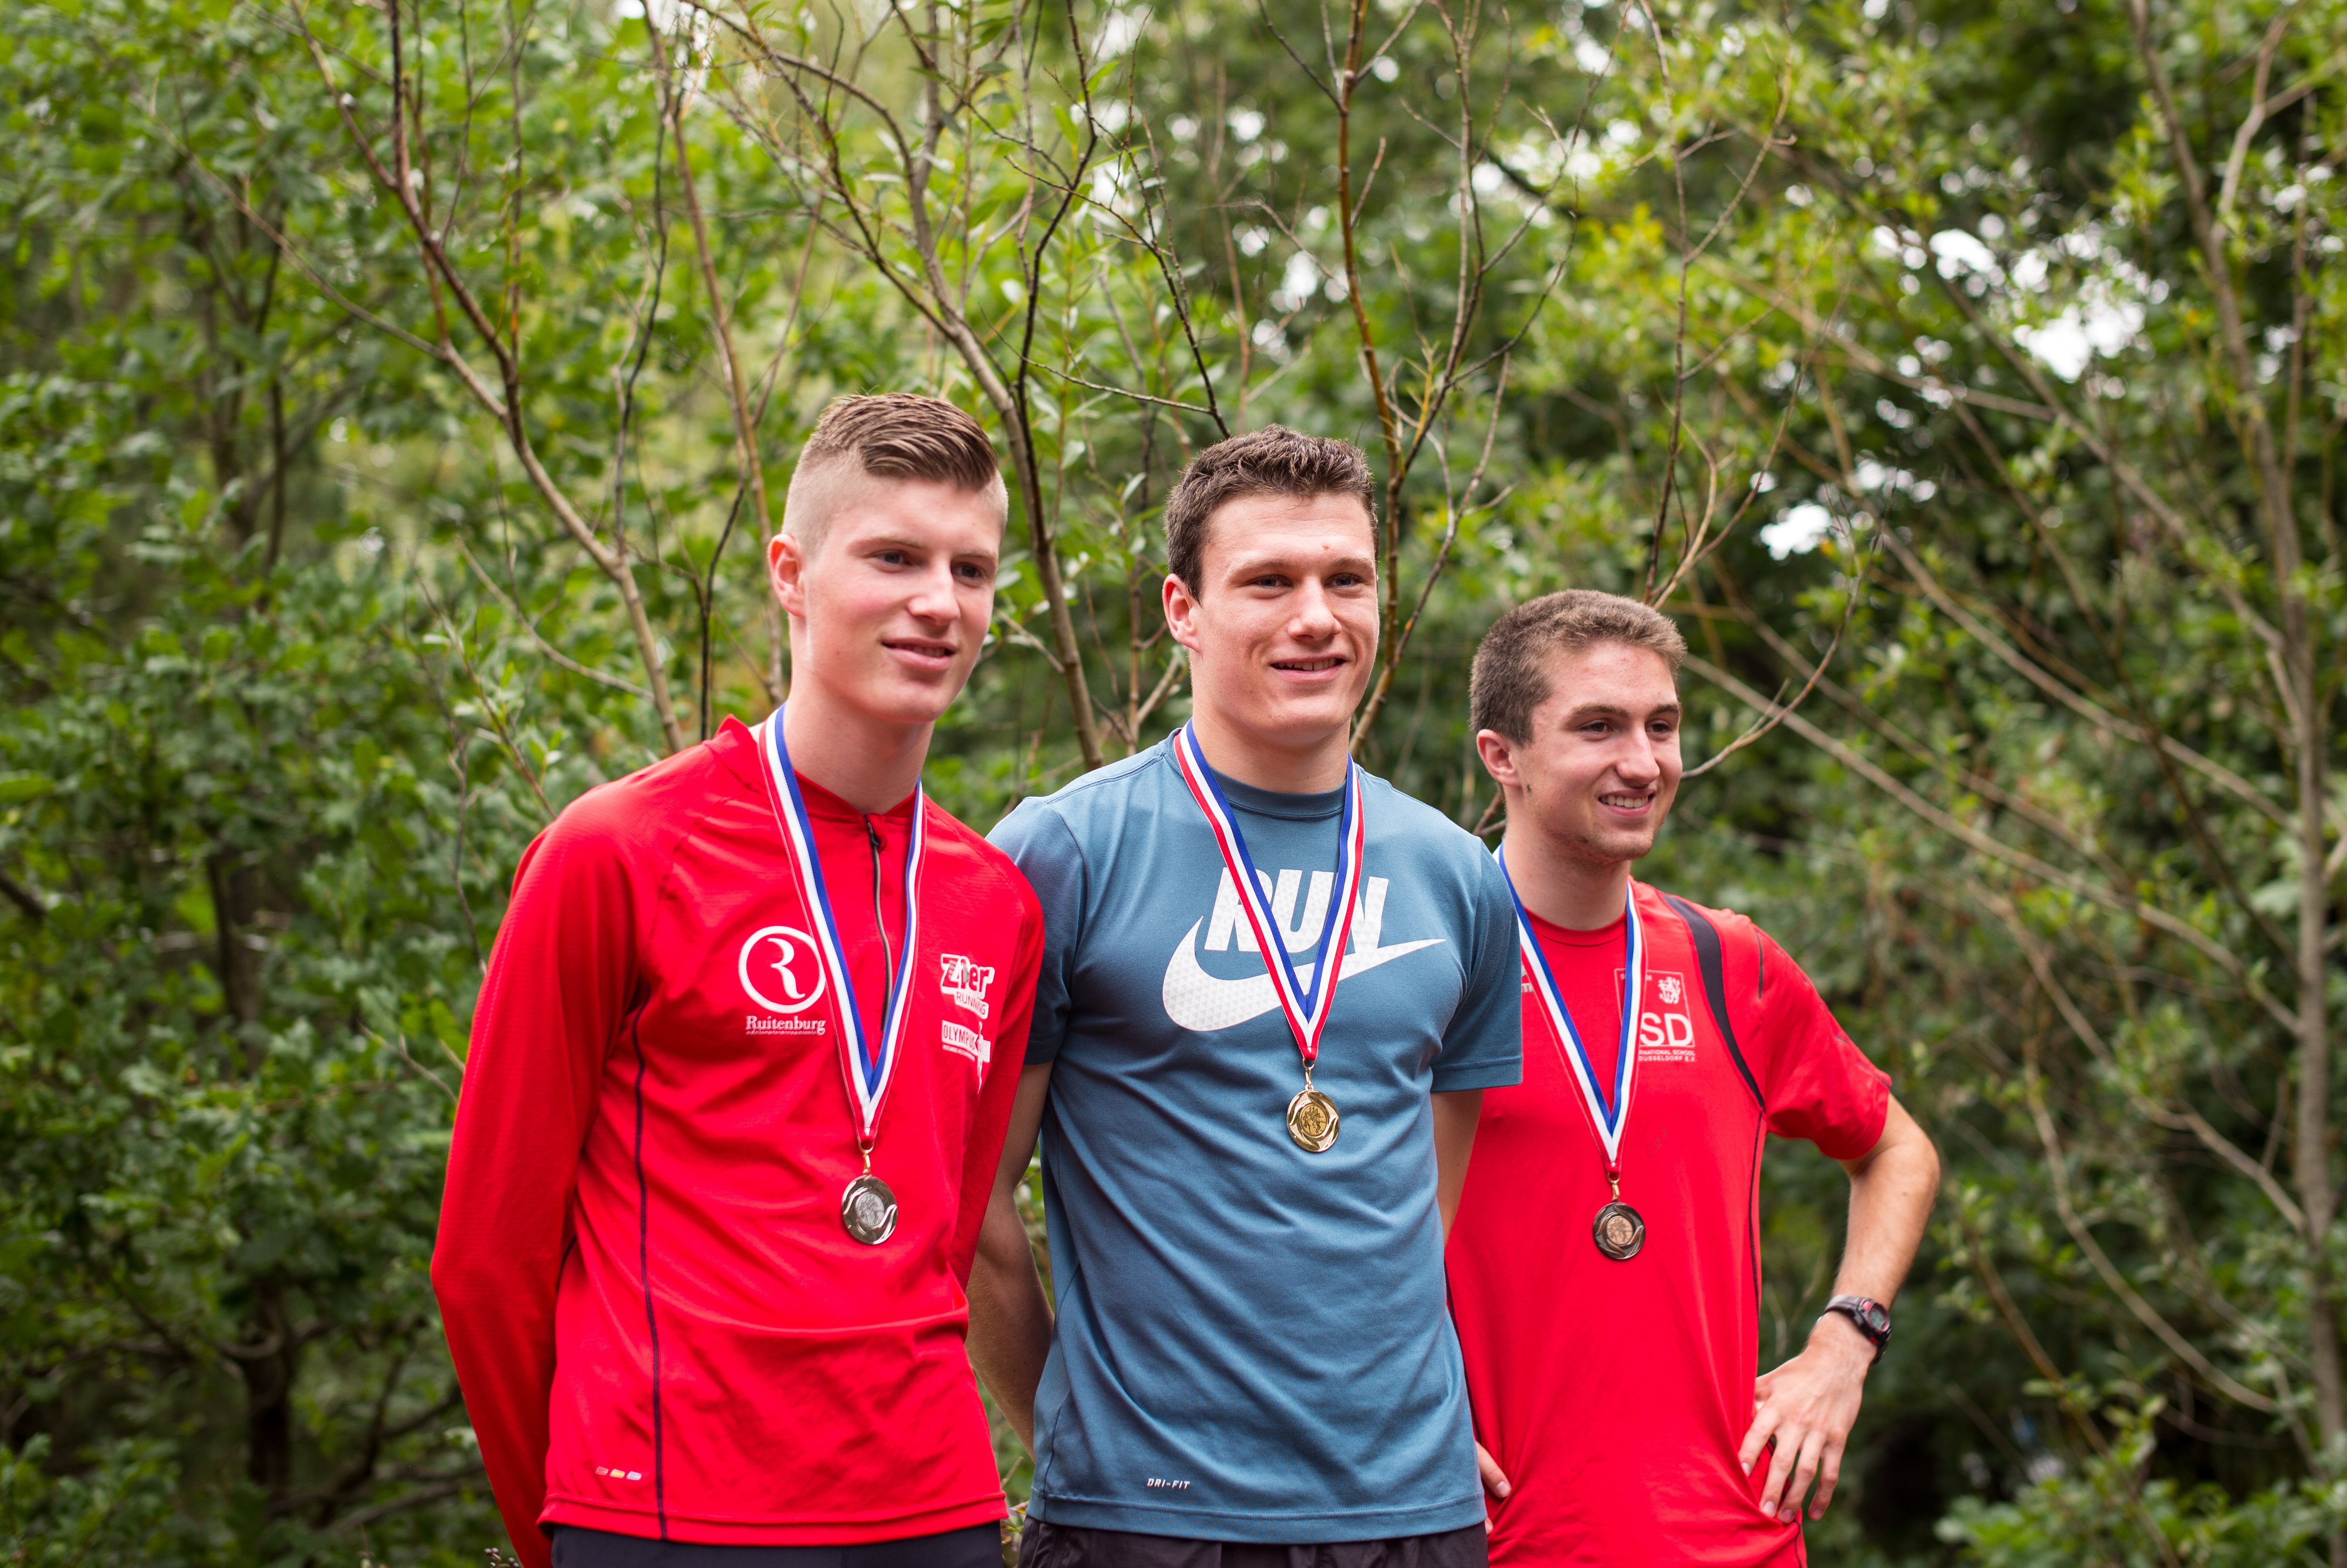
person, people, team, sports, tournament, endurance sports